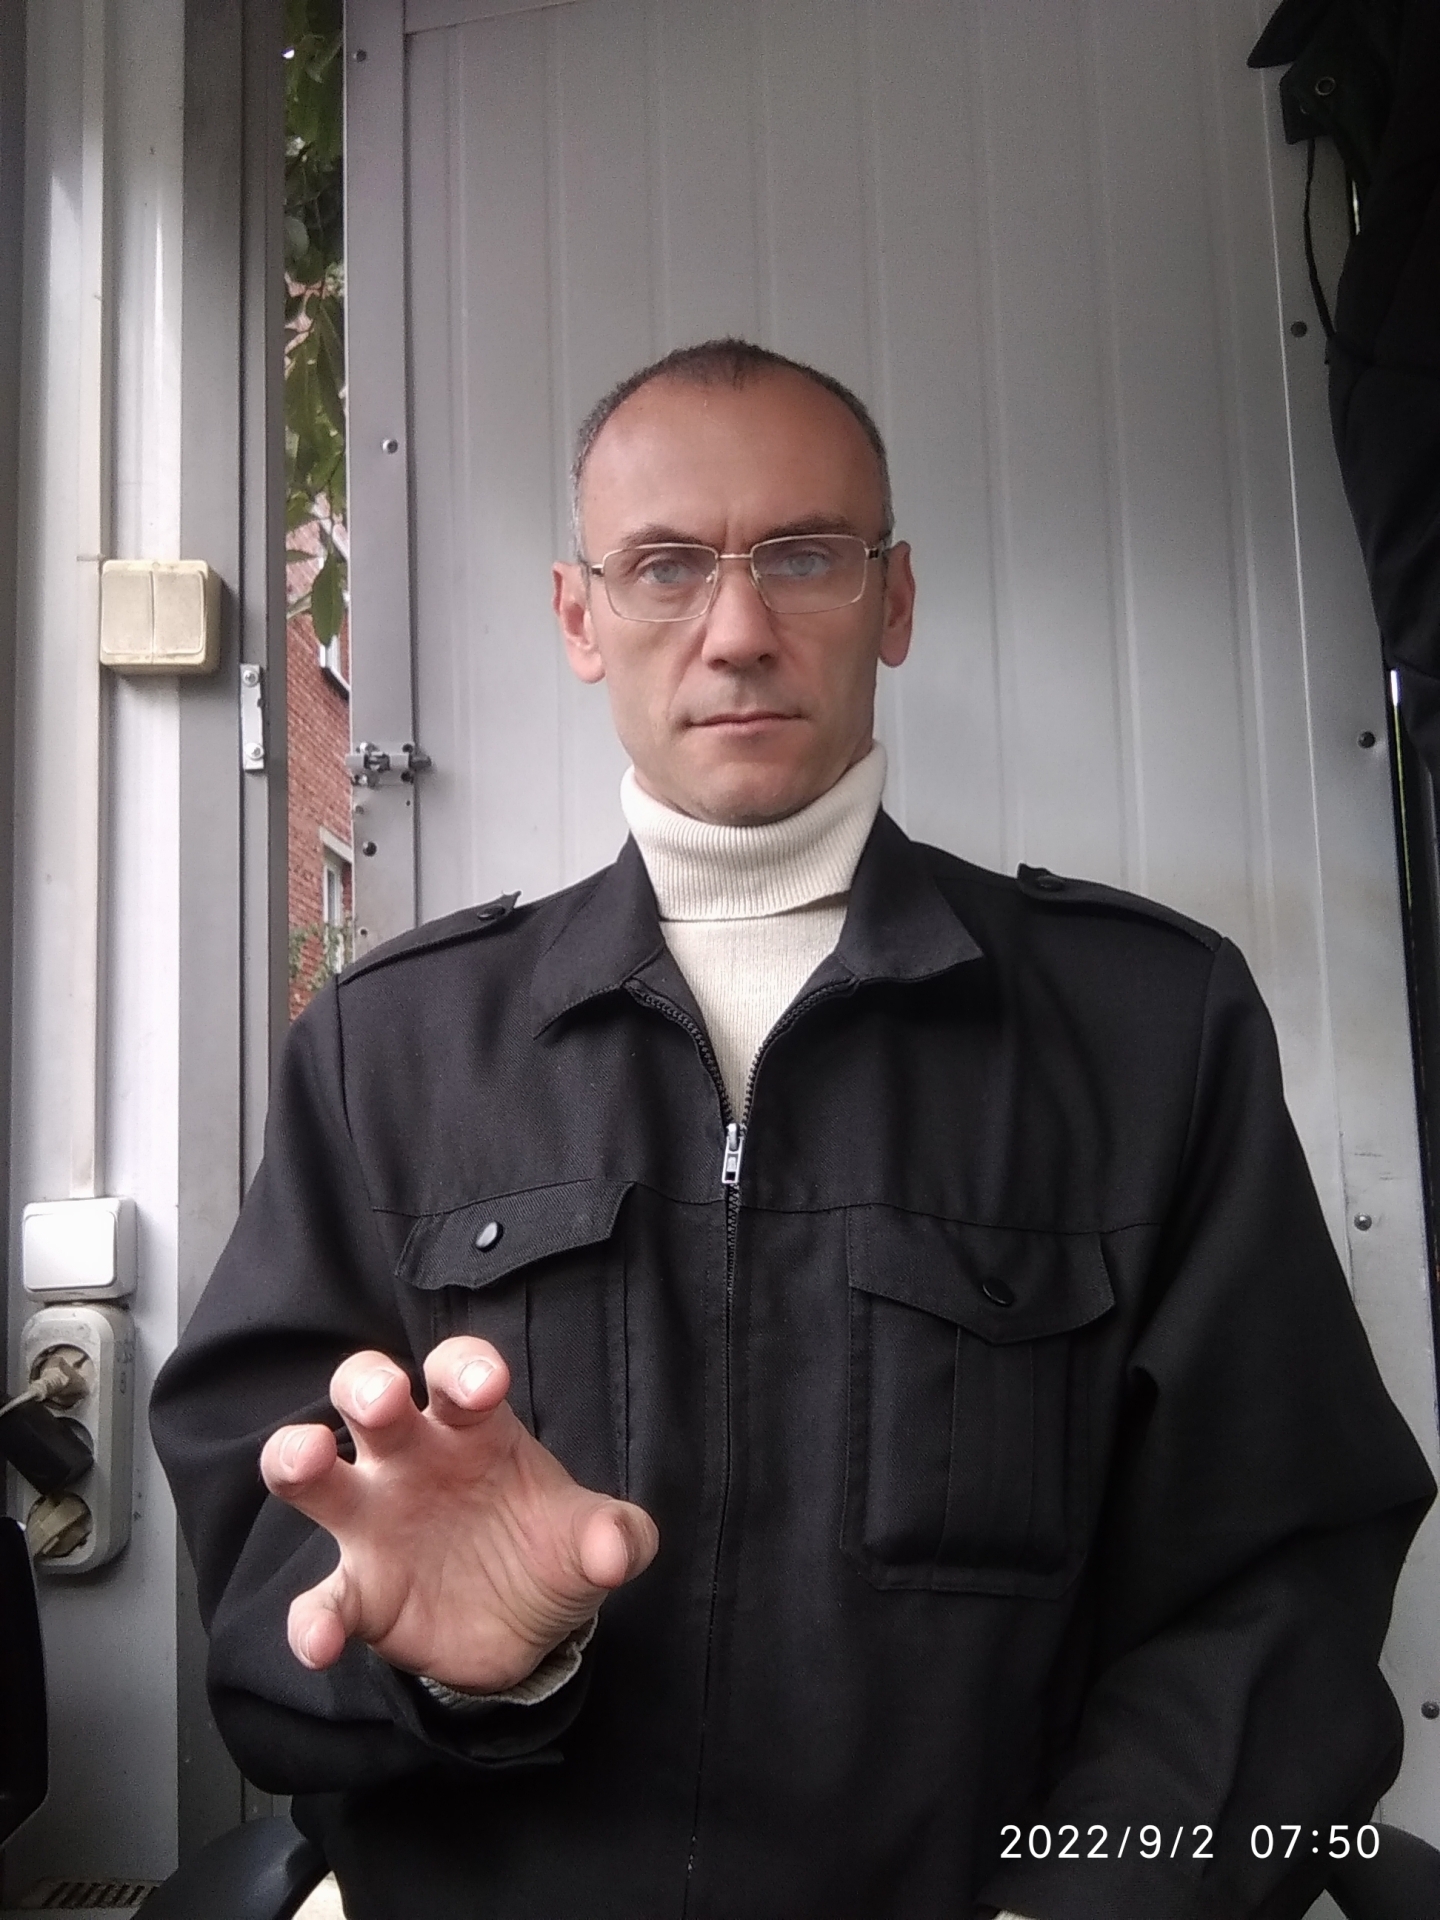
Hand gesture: grabbing